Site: brandenburg
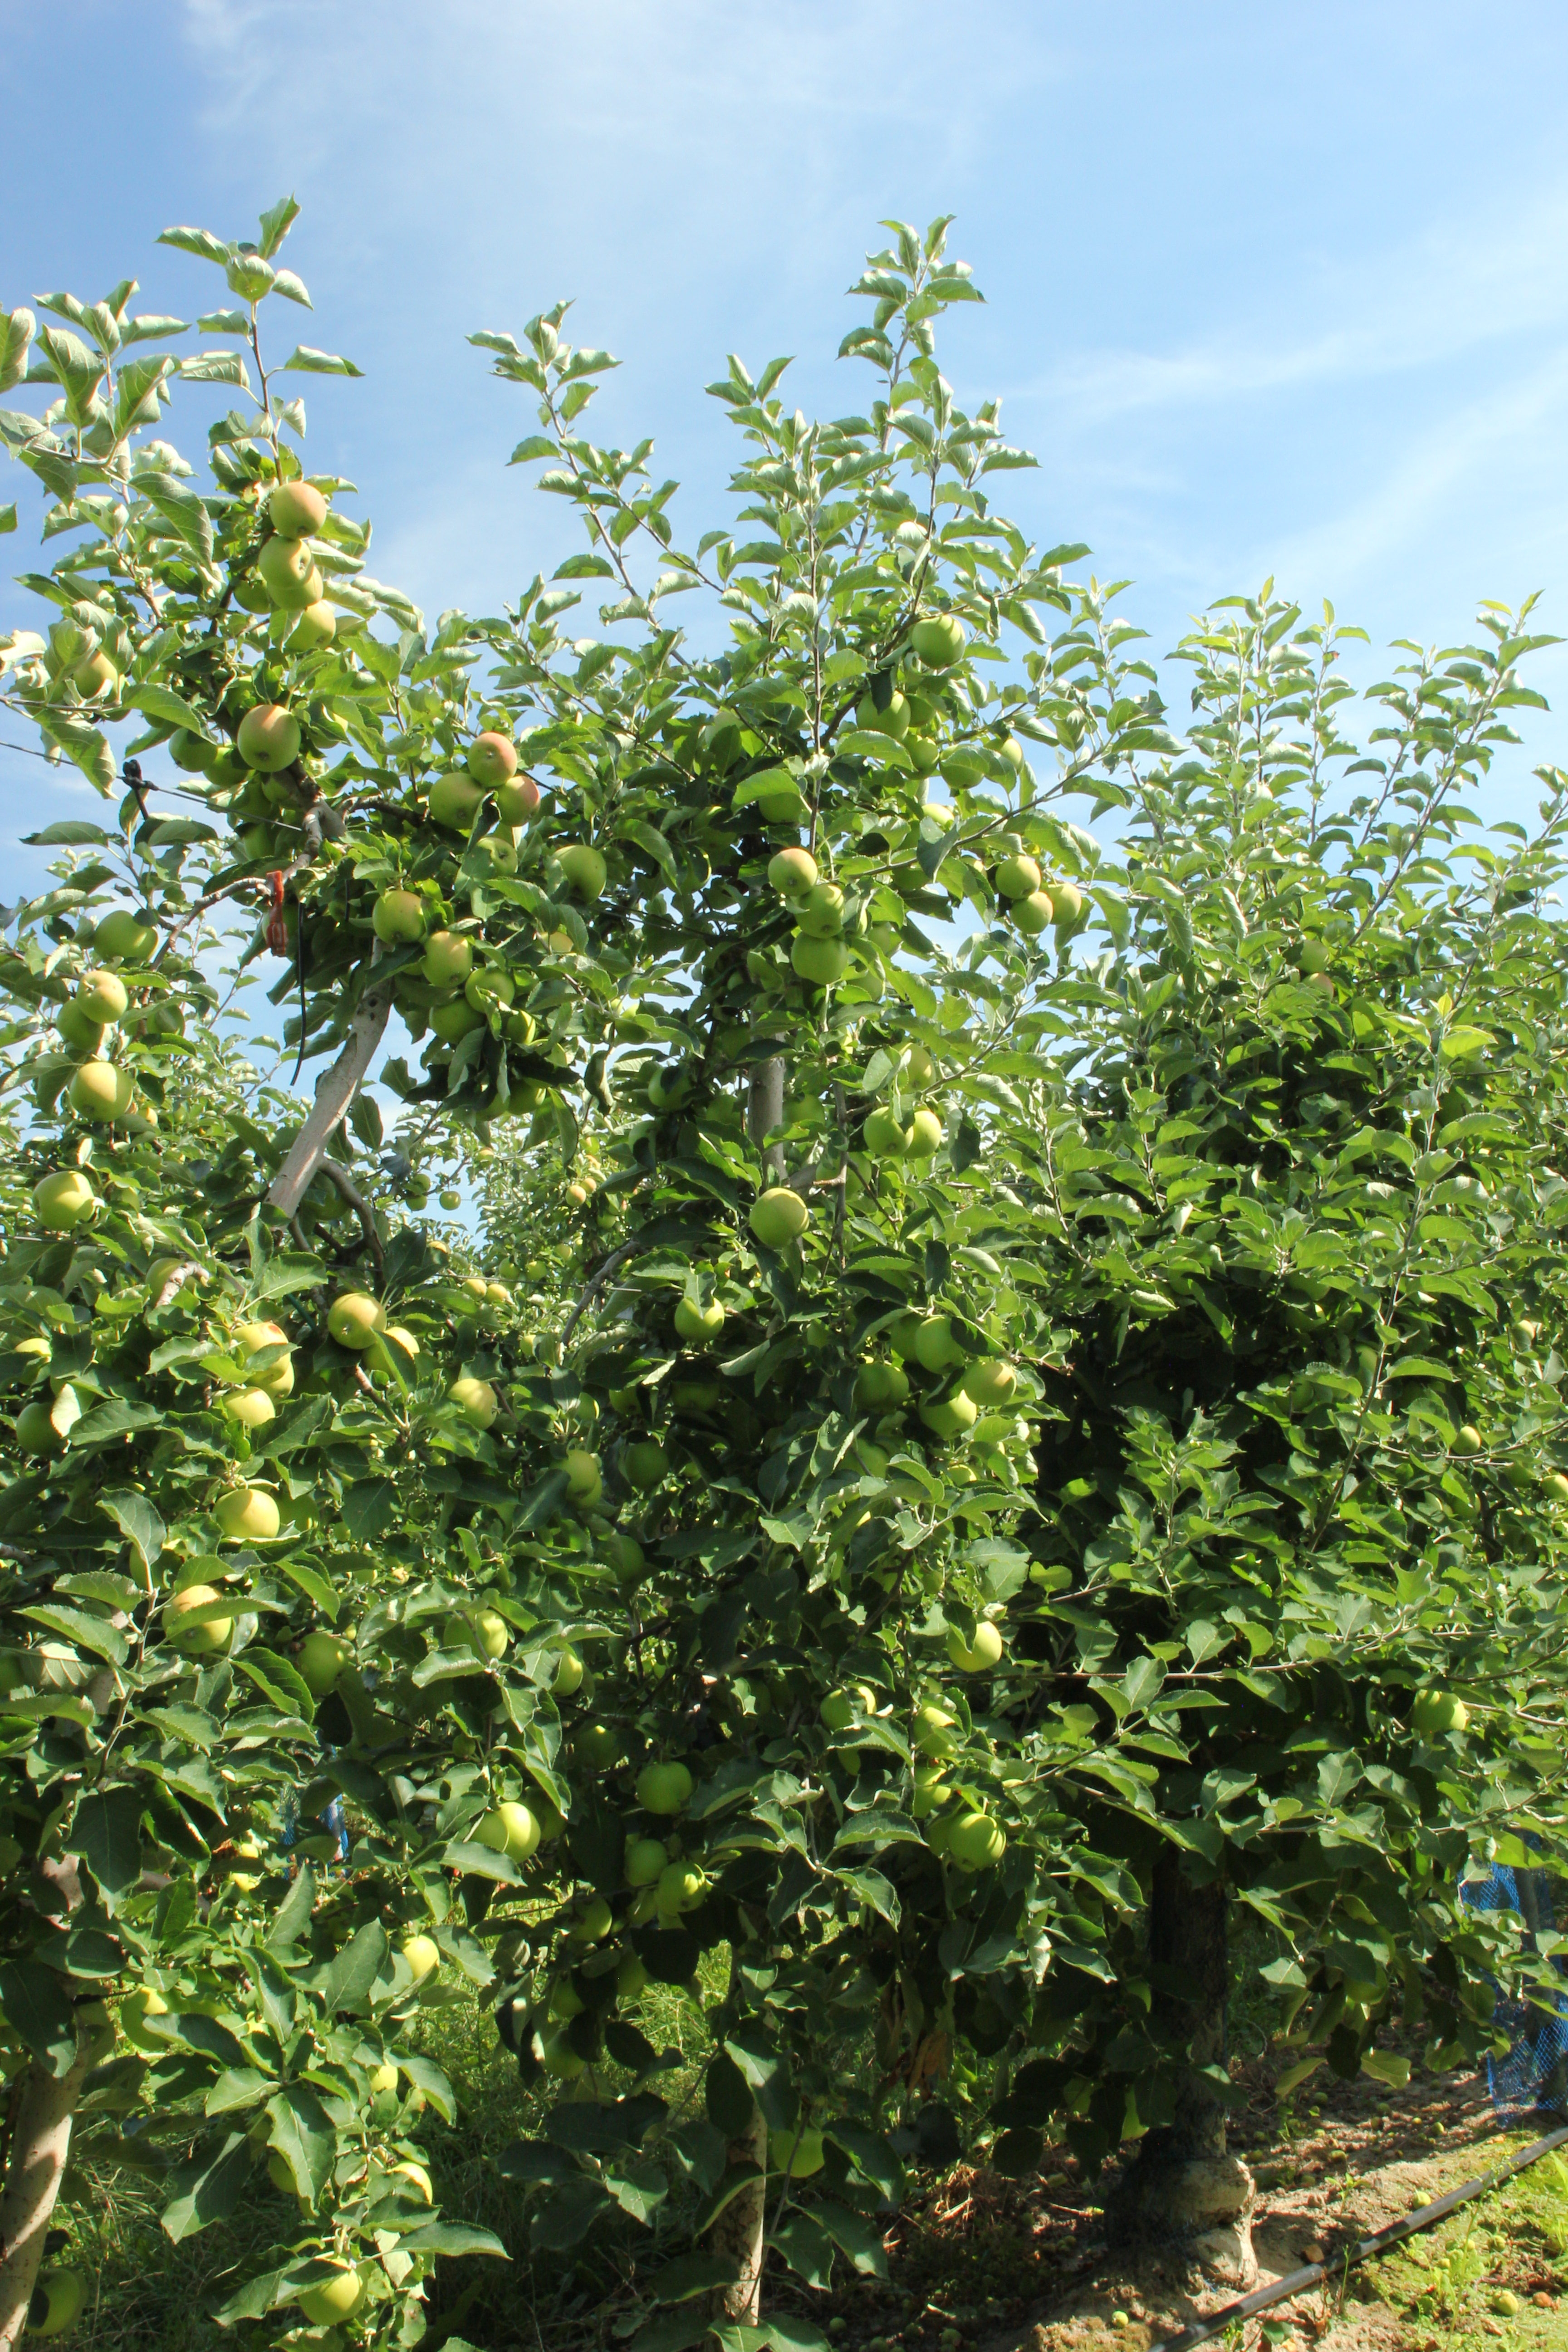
Growth stage (BBCH 77): Development of fruit